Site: brandenburg
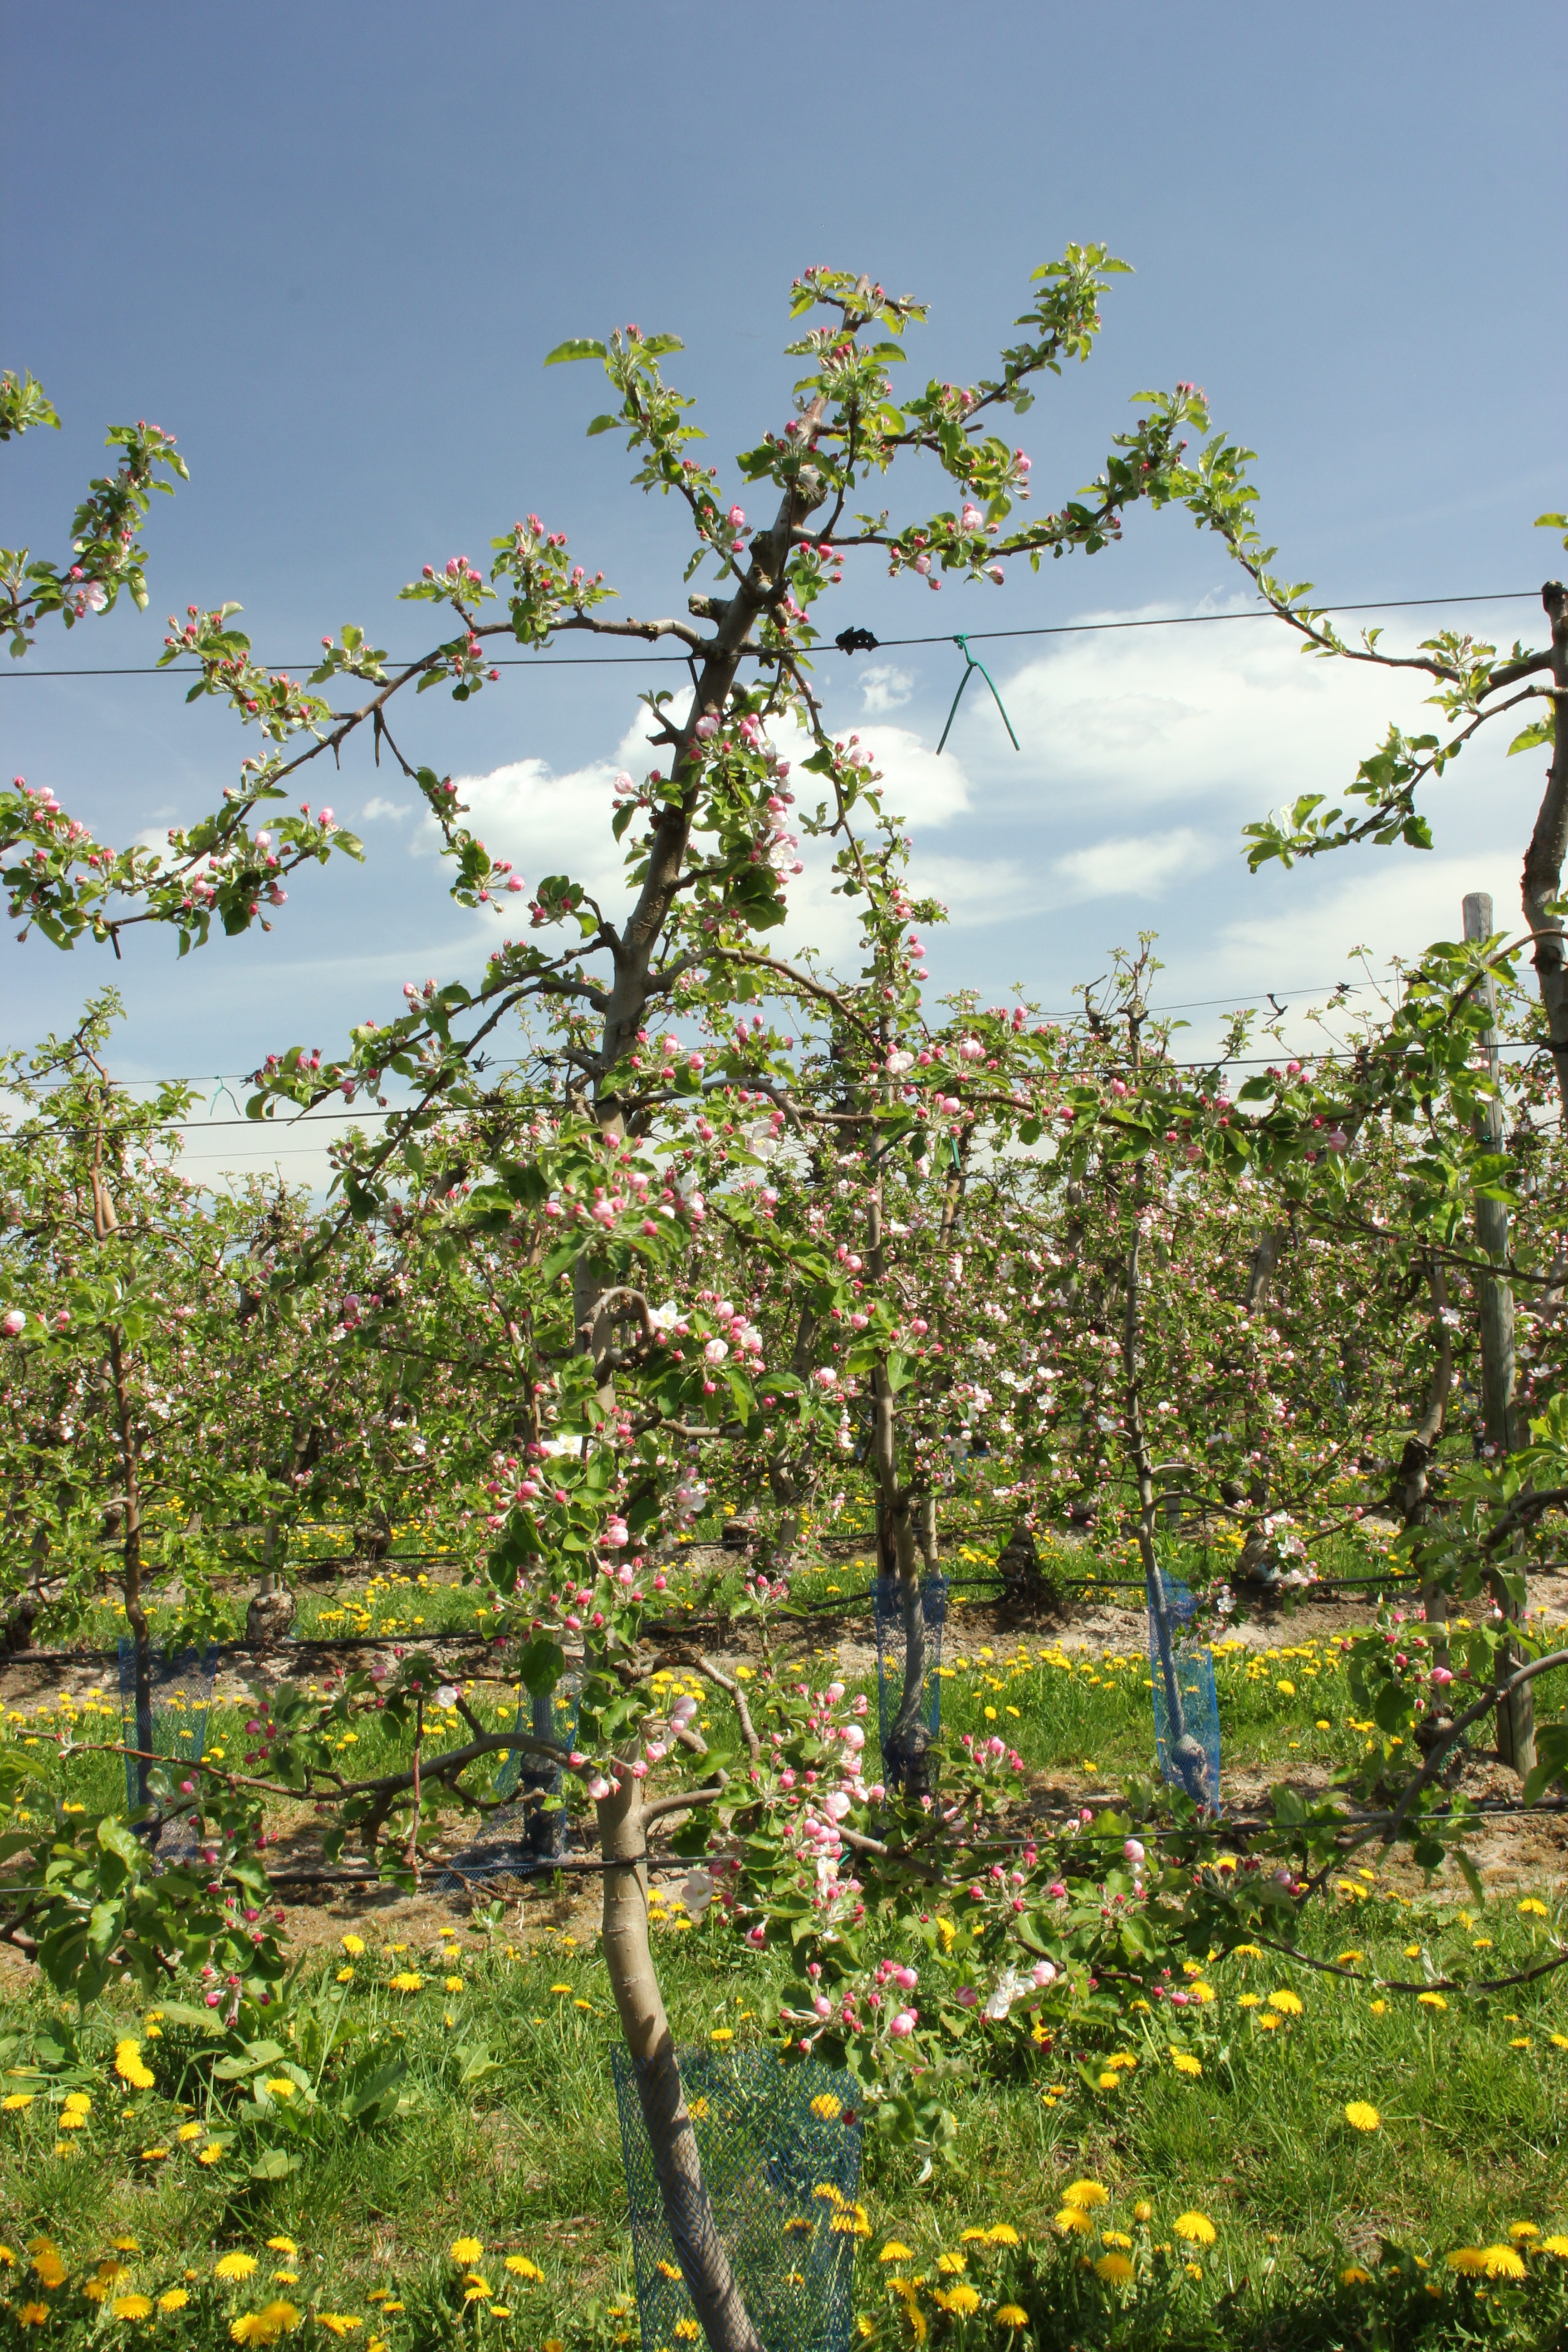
Growth stage (BBCH 57): Inflorescence emergence